The Nevers

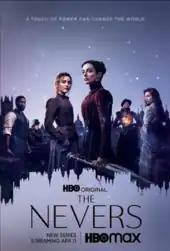
An official poster for the series

On July 13, 2018, it was announced that HBO had given the production a straight-to-series order. Joss Whedon would serve as a writer, director, executive producer, and showrunner for the series. The series landed at HBO after a bidding war with other networks and streaming services including Netflix. Whedon explained the title at Comic-Con 2018: